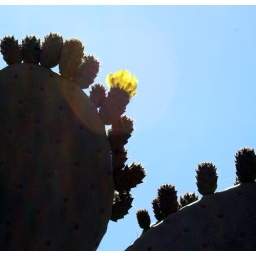
A flower on an opuntia cactus by the side of the road in Muro, a mountain village in the Balagne region.